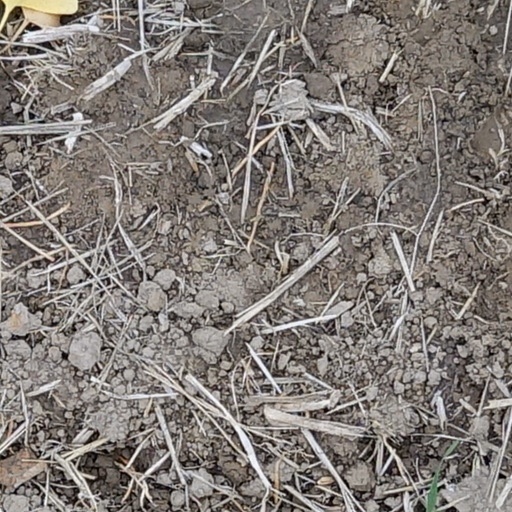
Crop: wheat